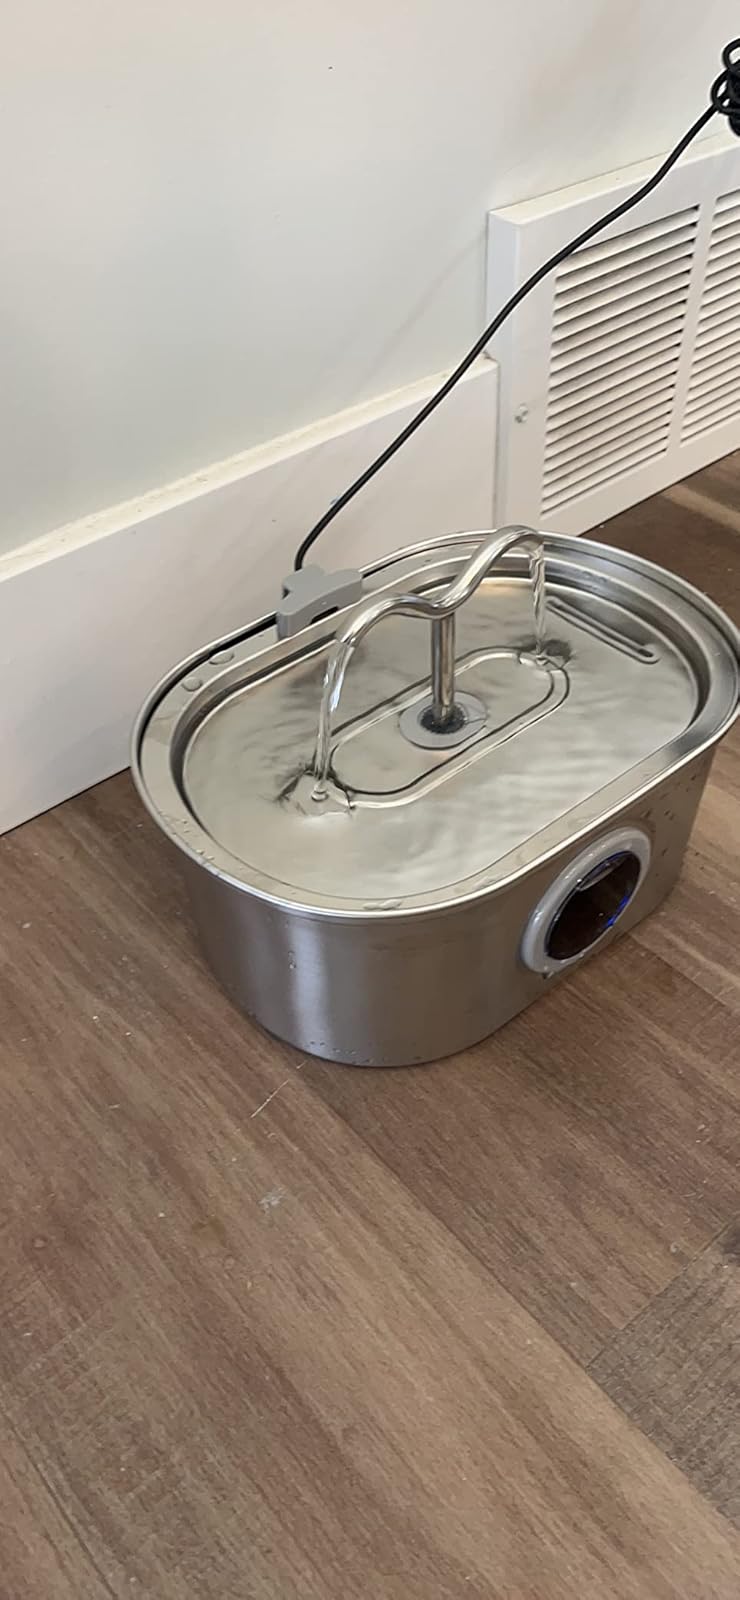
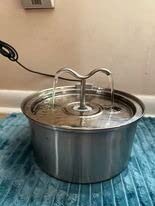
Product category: items_bowl
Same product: no